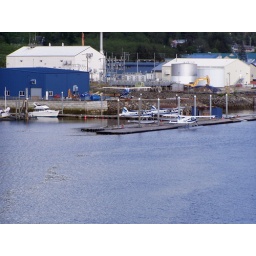
The only way to get to Ketchikan is by boat or float plane -- even the airport is on another island.